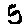
Label: 5